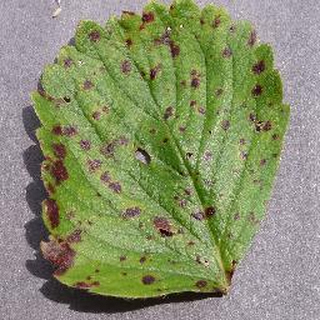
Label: strawberry_leaf_scorch